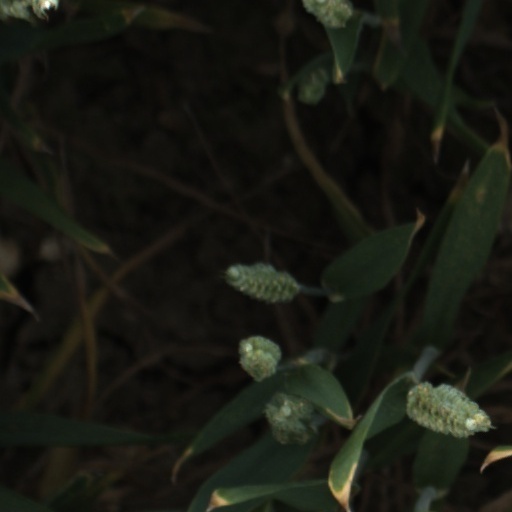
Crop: wheat